Journey to Ararat

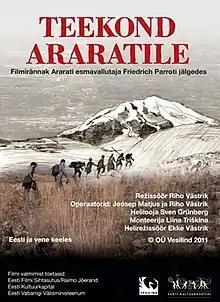
Film poster

Journey to Ararat is a 2011 Estonian documentary film directed, written, and produced by Riho Västrik. In the film, Västrik travels to Armenia and Turkey with Estonian scholar Erki Tammiksaar to retrace the footsteps of Baltic German explorer Friedrich Parrot and Armenian writer Khachatur Abovian on their historic ascent of Mount Ararat in 1829. The film derives its name from Parrot's account of his expedition, "Journey to Ararat". It was screened at the Golden Apricot International Film Festival in Yerevan in 2013.